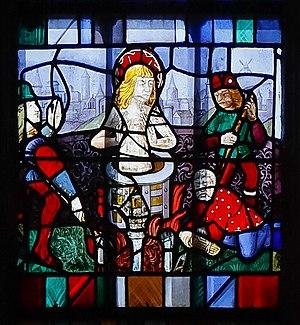
Saint Jean Porte latine est le nom d'une fête de l'Église de Rome en l'honneur de l’apôtre et évangéliste Jean. Elle est célébrée le 6 mai.